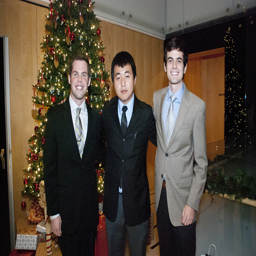
Three men stand together in front of a Christmas tree.
Three men in suit and tie posing for a picture.
A room with a lit Christmas tree features three men wearing suits and ties.
three males wearing suits and a Christmas tree
Three men stand posing and smiling for the camera.